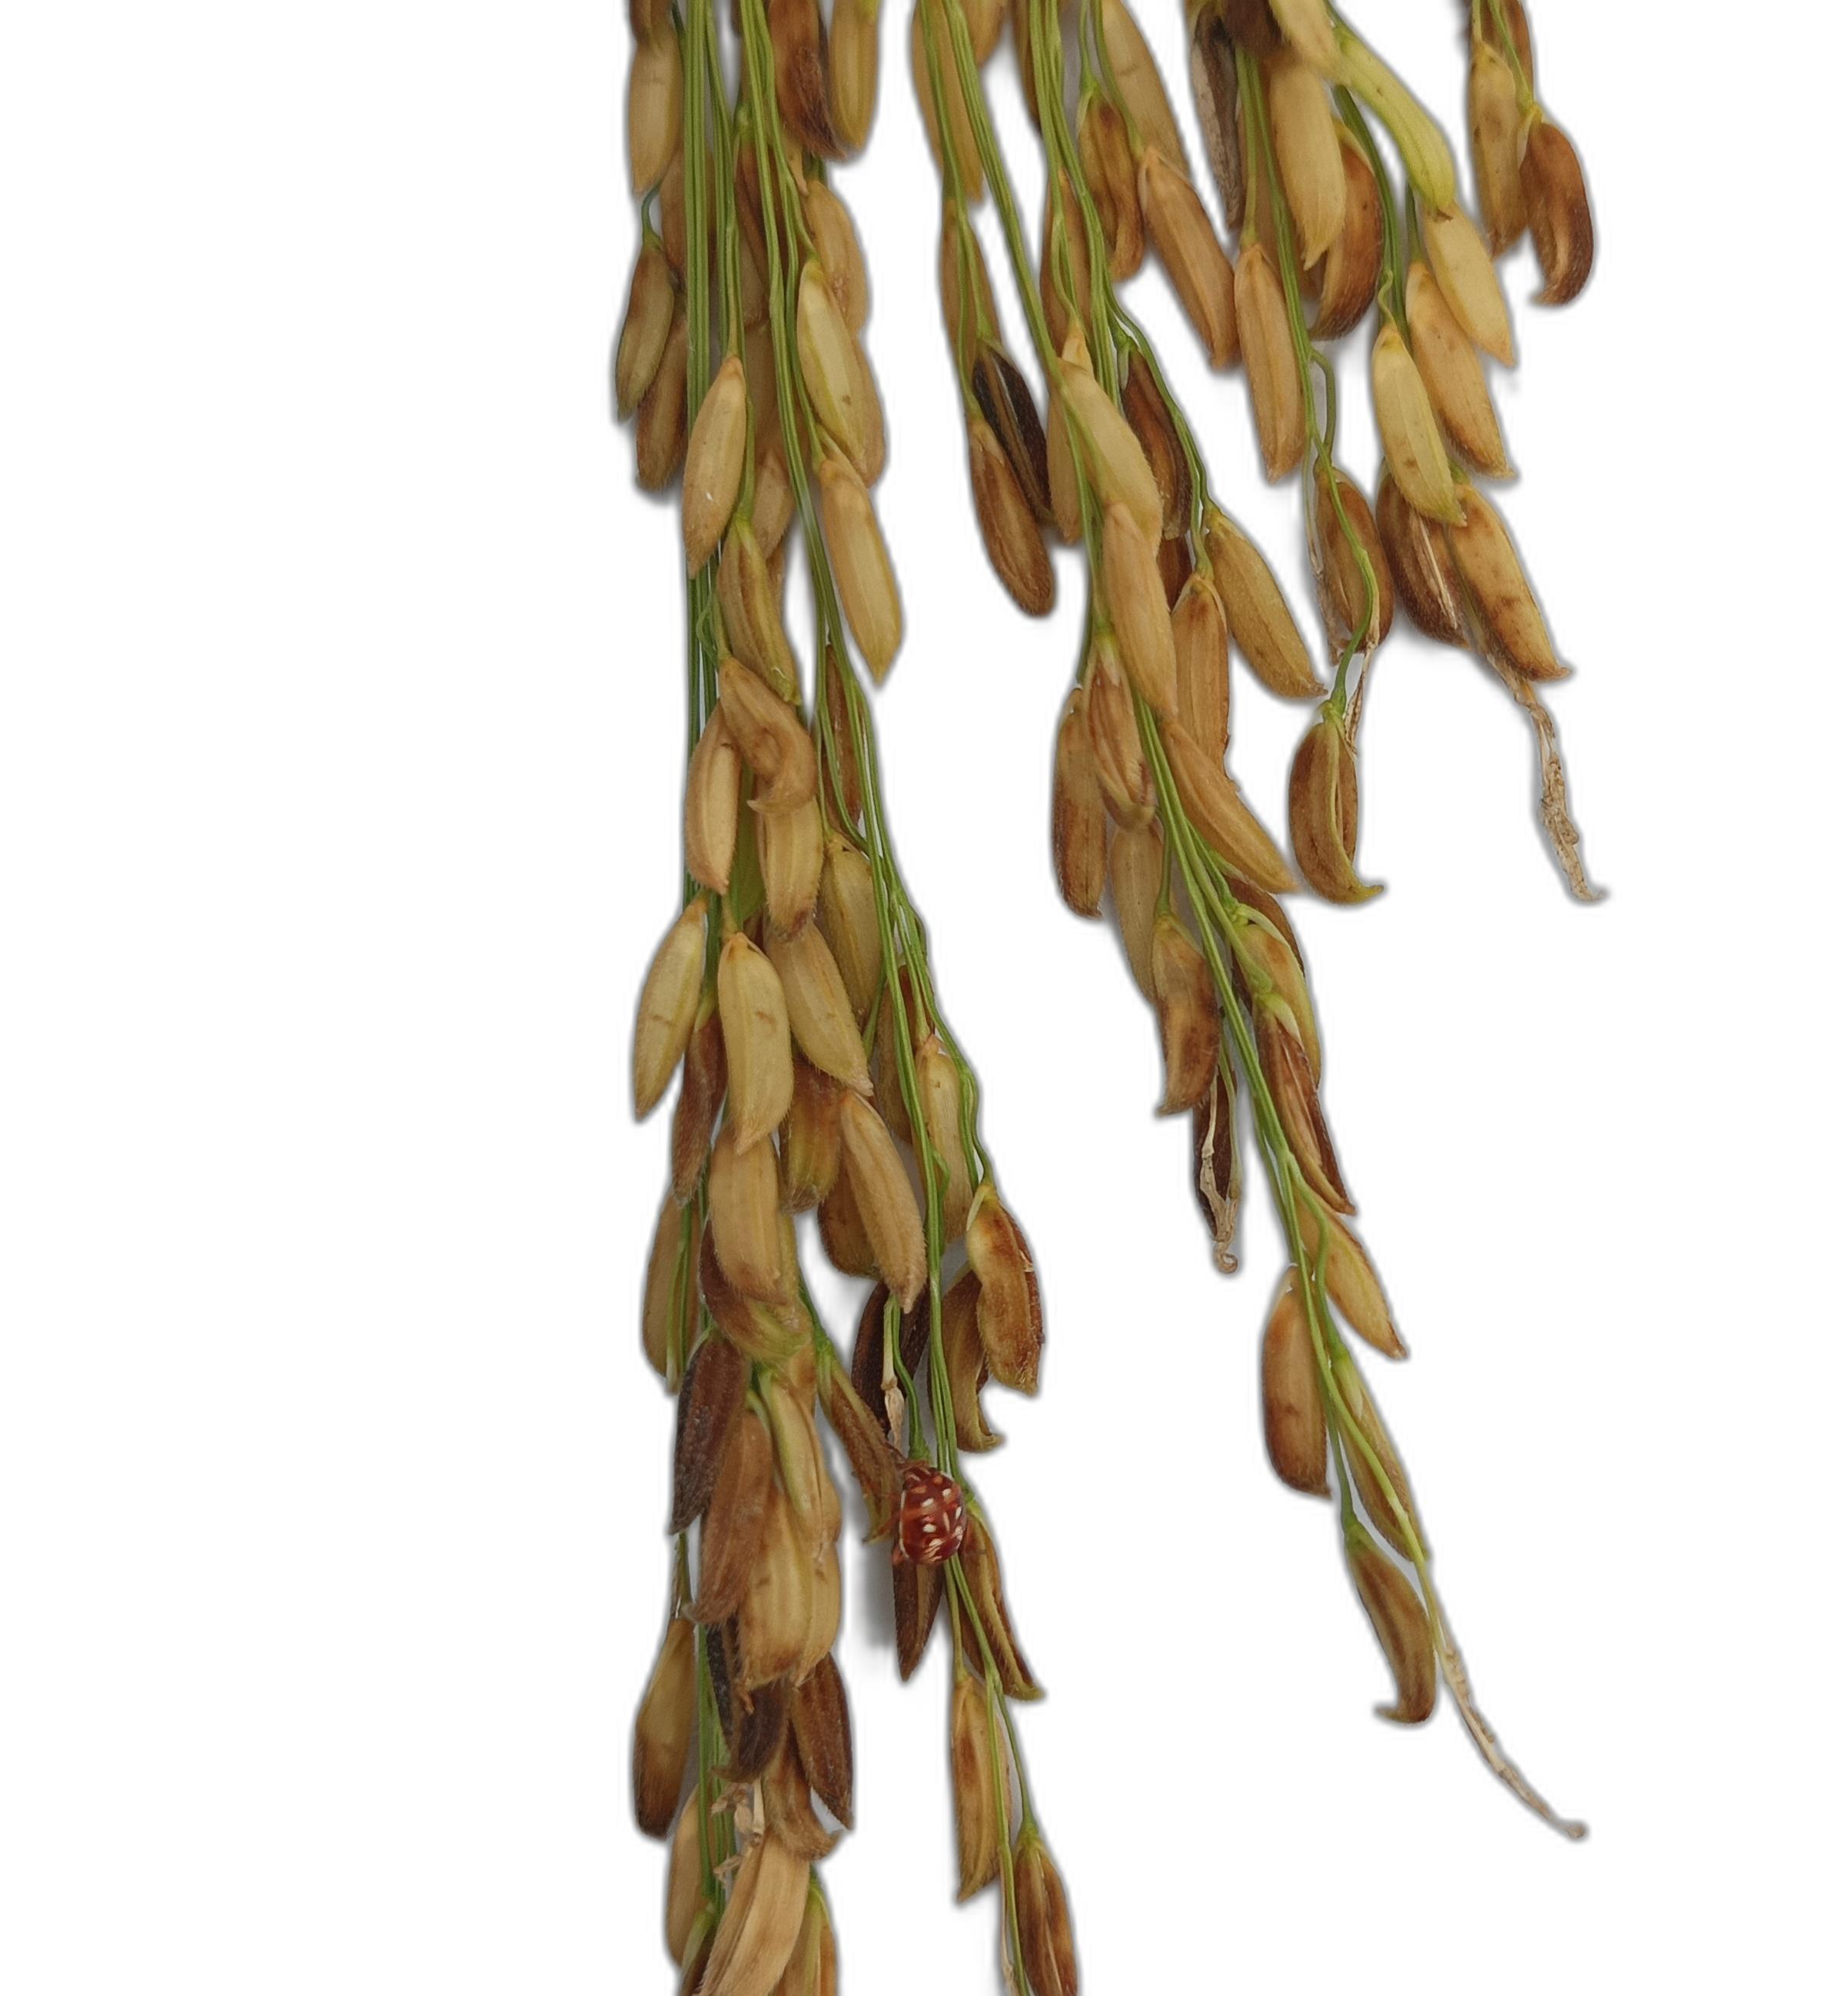
Label: Rice